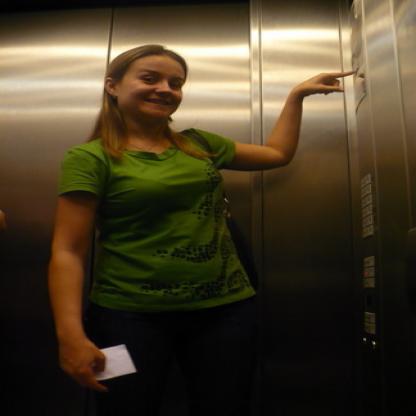
Scene: Indoor